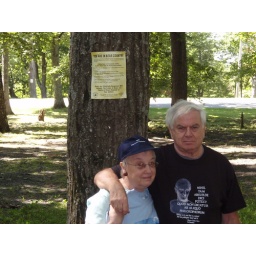
mom &amp;amp; dad in bear country, delaware water gap, sept 07